List of UK top-ten singles in 2007

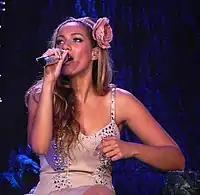
Leona Lewis had the biggest selling single of 2007 with "Bleeding Love", the first release since her "X Factor" victory apart from winners single "A Moment Like This". Both singles occupied the top spot in 2007.

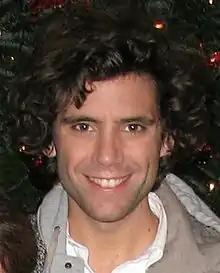
Mika had four top 10 singles this year. His debut single "Grace Kelly" peaked at number-one in January.

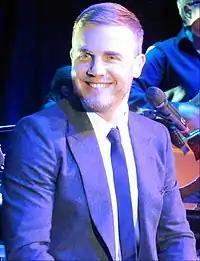
Take That (group member Gary Barlow pictured) went to number-two with "Rule the World", a song featured in the film "Stardust". They also had top 10 singles in 2007 with "Patience" and "Shine".

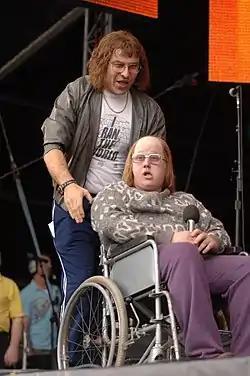
Matt Lucas (pictured in wheelchair in character as Andy Pipkin) and Peter Kay collaborated with The Proclaimers on the official Comic Relief single "(I'm Gonna Be) 500 Miles", which spent three weeks at number-one.

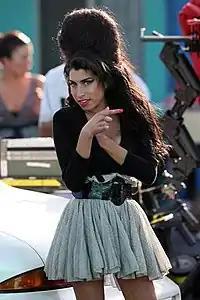
Amy Winehouse covered The Zutons song "Valerie", providing the vocals for Mark Ronson's production and reaching number two in October.

The UK Singles Chart is one of many music charts compiled by the Official Charts Company that calculates the best-selling singles of the week in the United Kingdom. Since 2004 the chart has been based on the sales of both physical singles and digital downloads, with airplay figures excluded from the official chart. This list shows singles that peaked in the Top 10 of the UK Singles Chart during 2007, as well as singles which peaked in 2006 and 2008 but were in the top 10 in 2007. The entry date is when the single appeared in the top 10 for the first time (week ending, as published by the Official Charts Company, which is six days after the chart is announced).